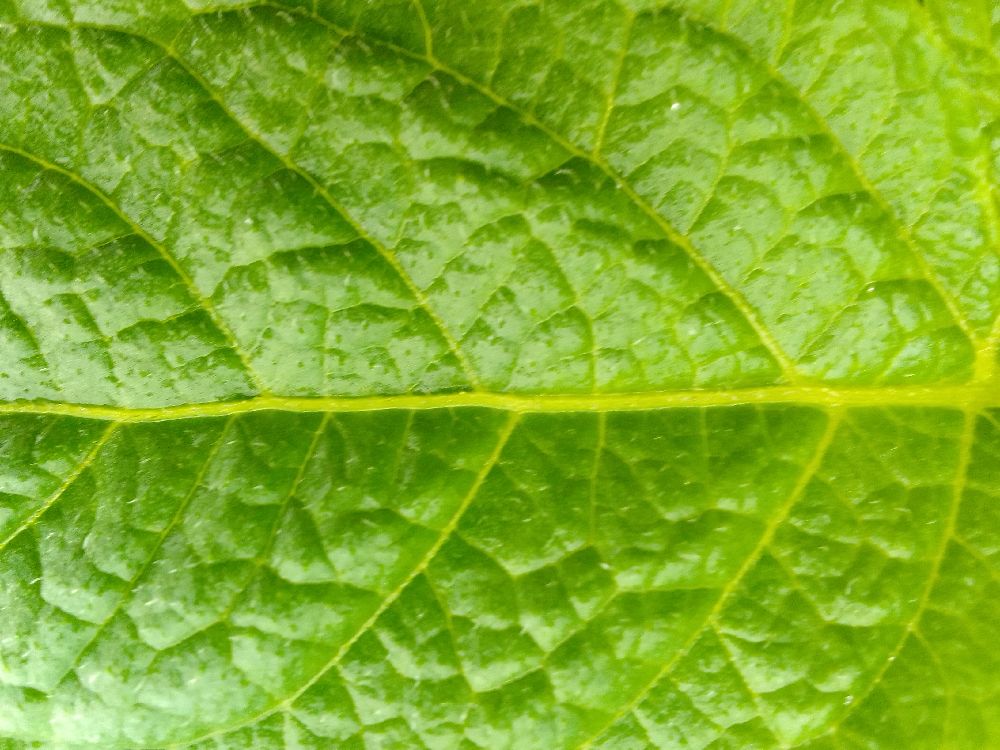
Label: Healthy